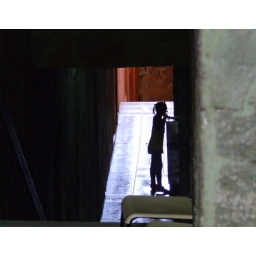
Credence in clear water